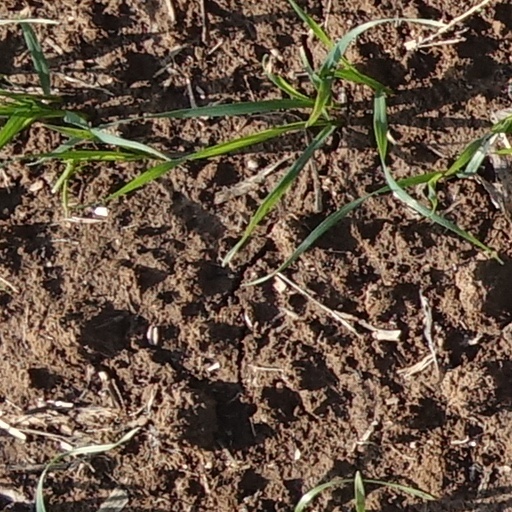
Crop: wheat